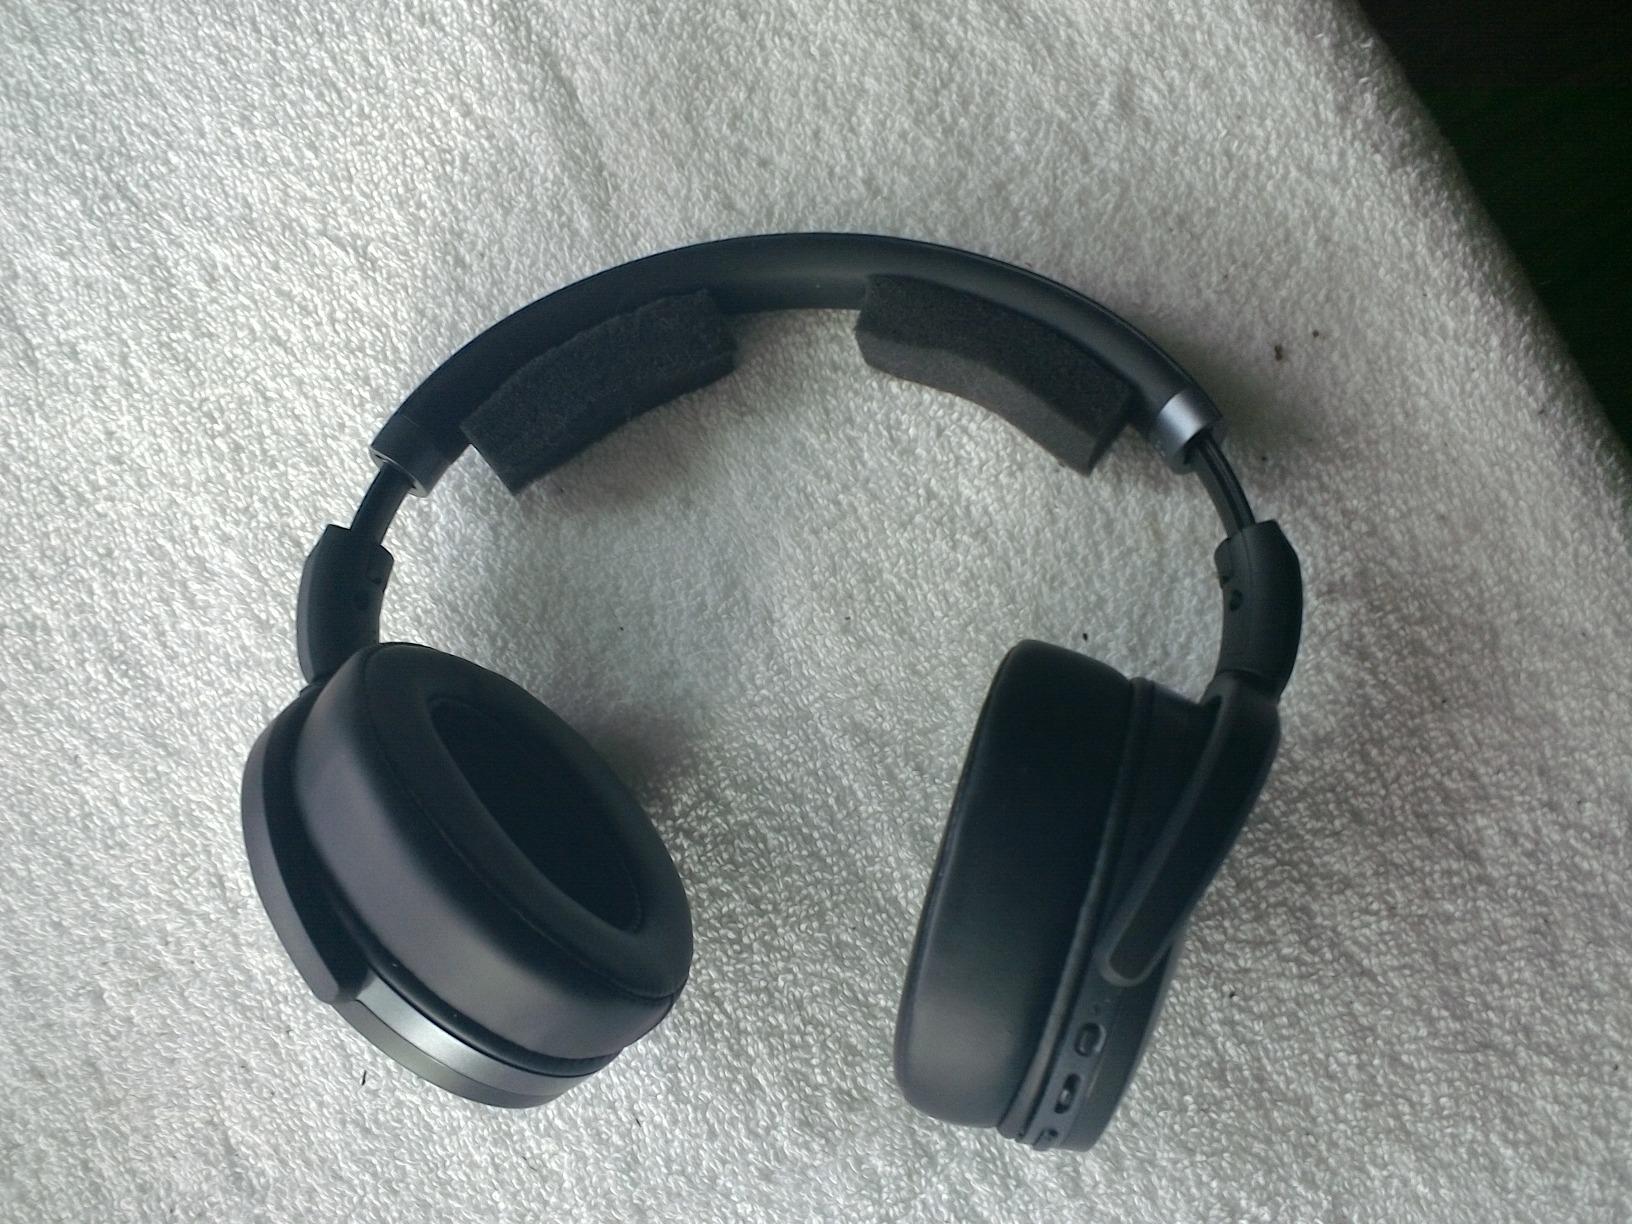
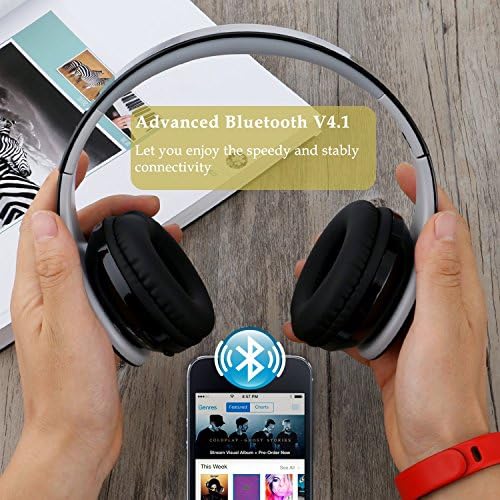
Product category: headphones
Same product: no